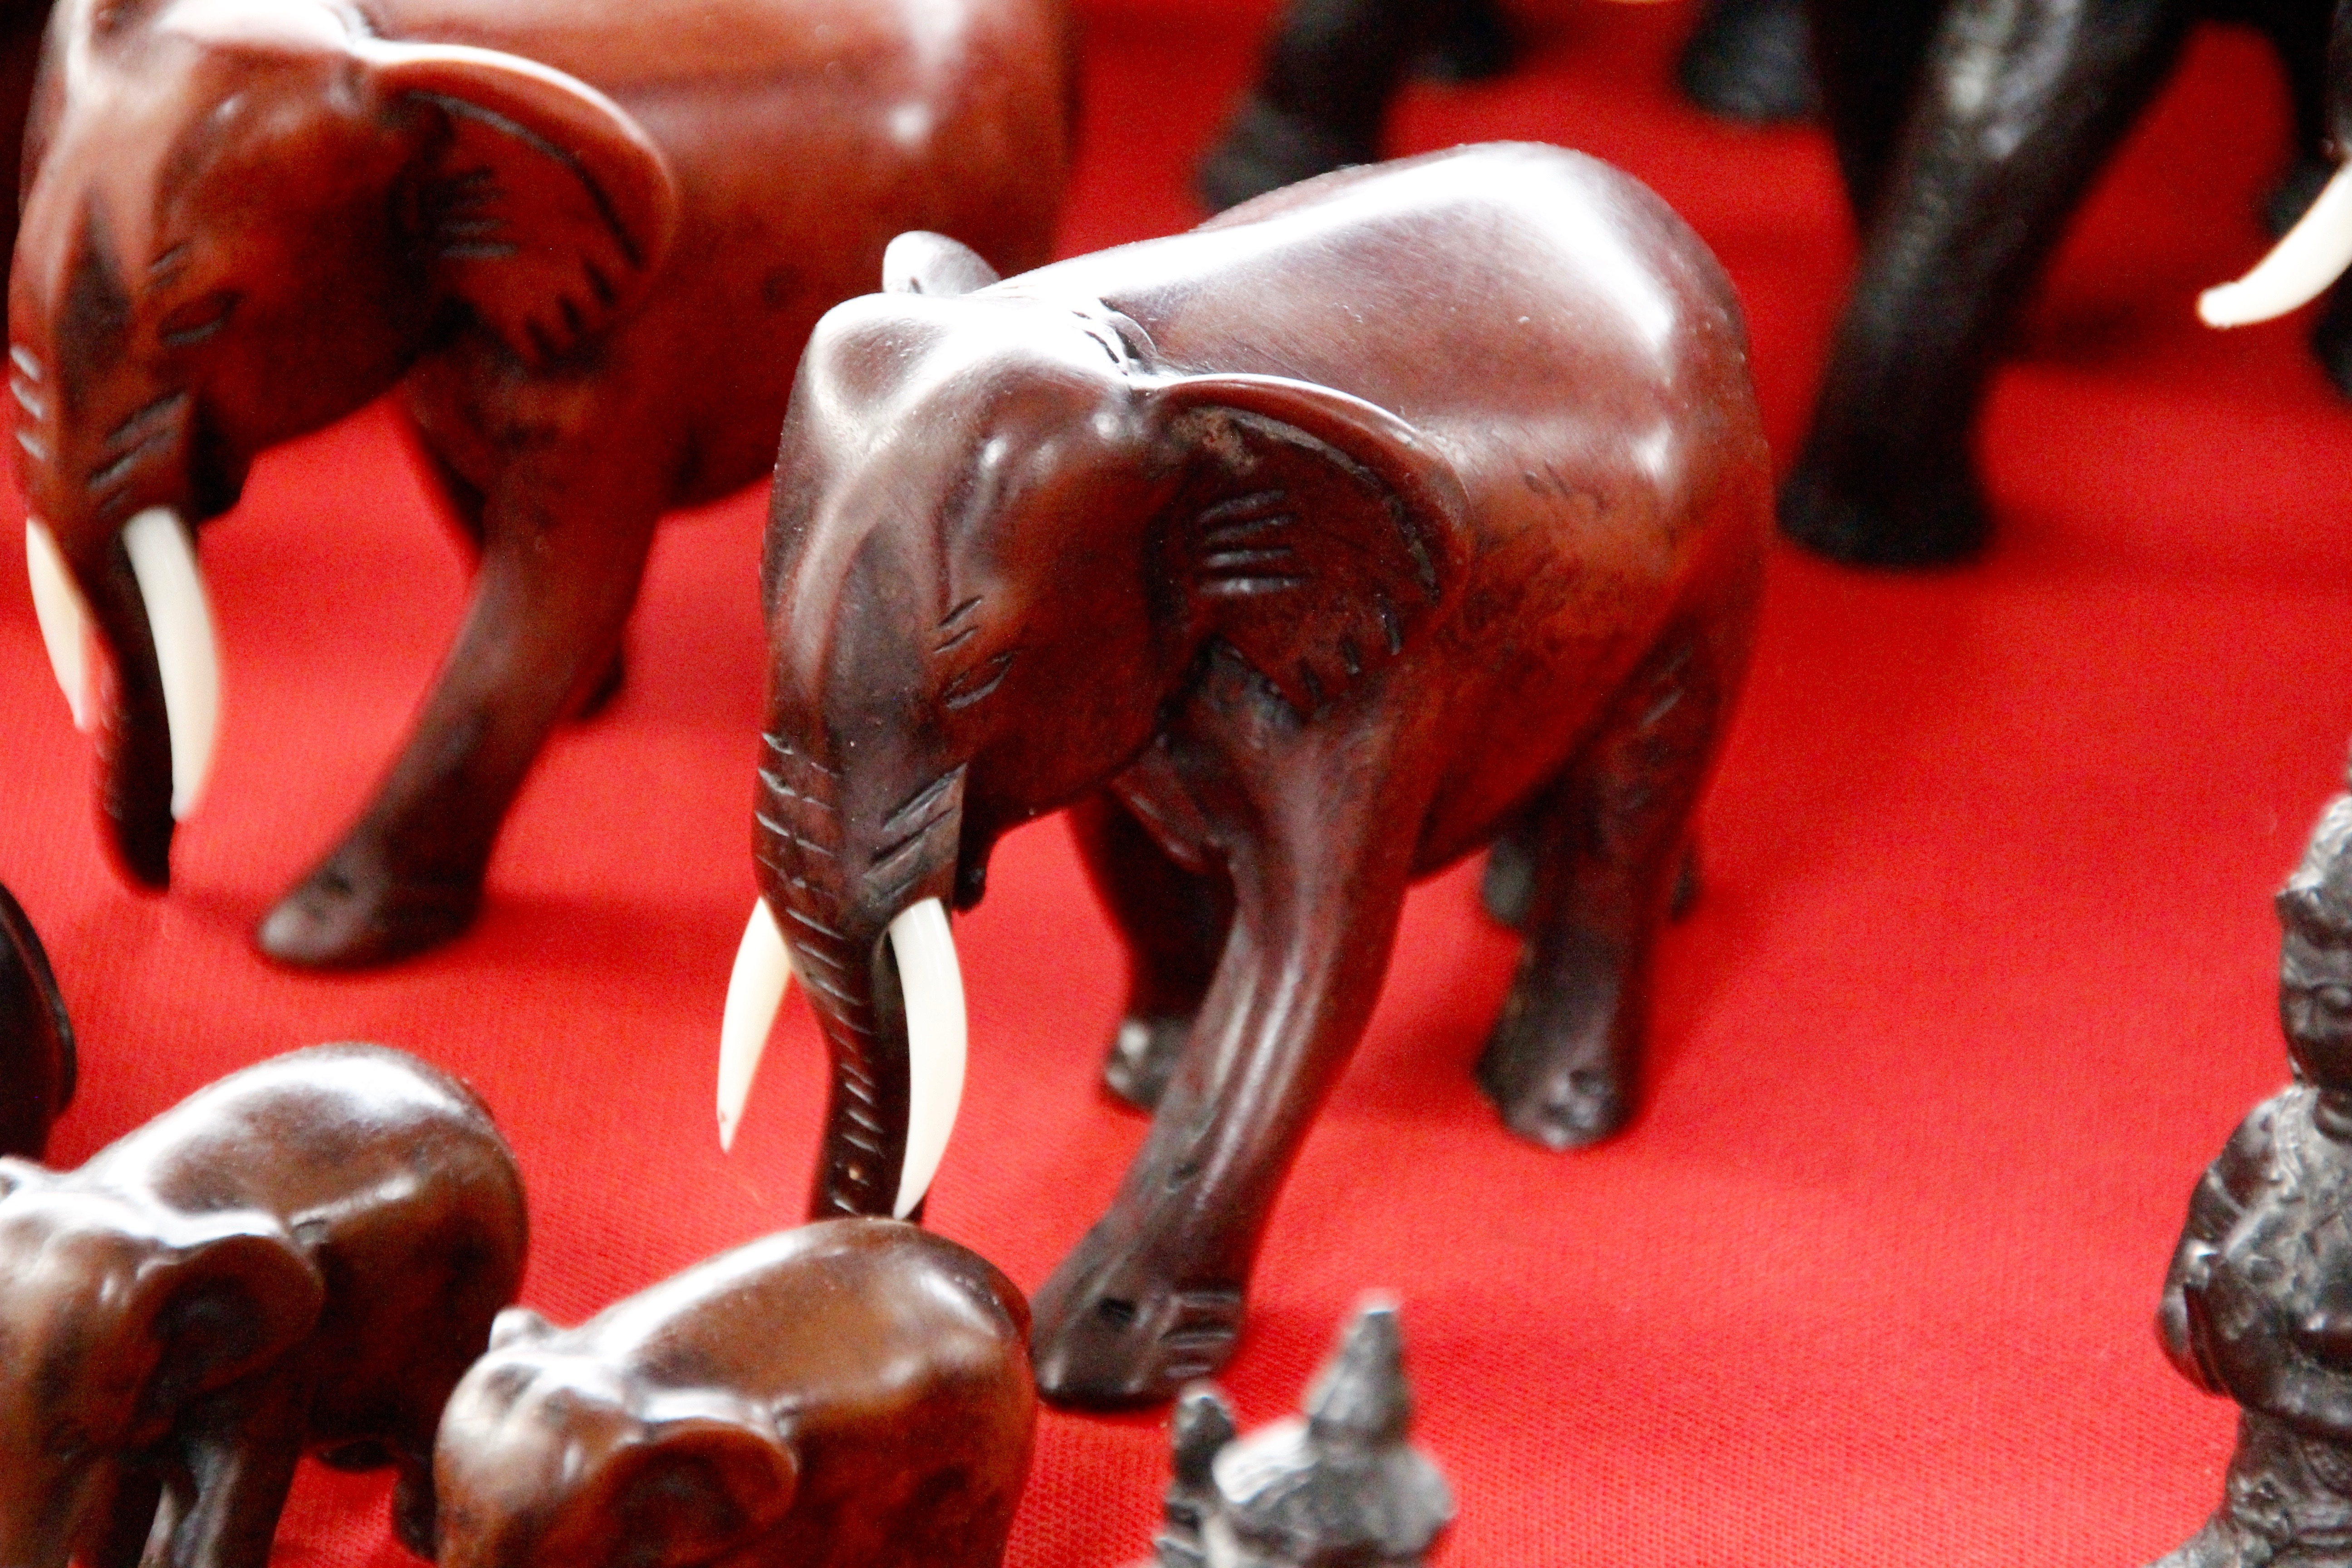
monument, statue, red, colorful, elephant, deco, bull, sculpture, art, figure, performance, figurine, tradition, bullfighting, pachyderm, artistically, proboscis, tusks, cattle like mammal